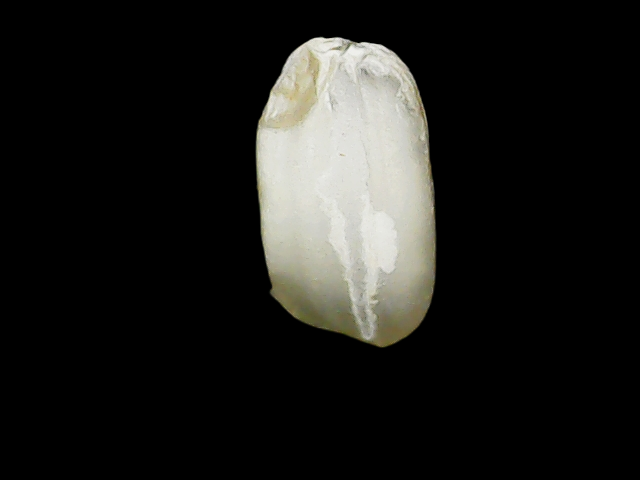
Rice variety: Binadhan8